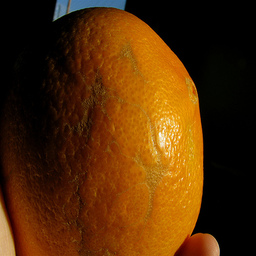
Label: peels